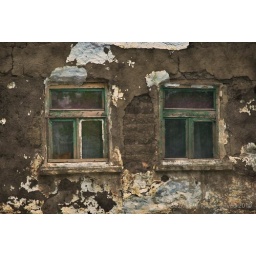
yellow cat in old house window